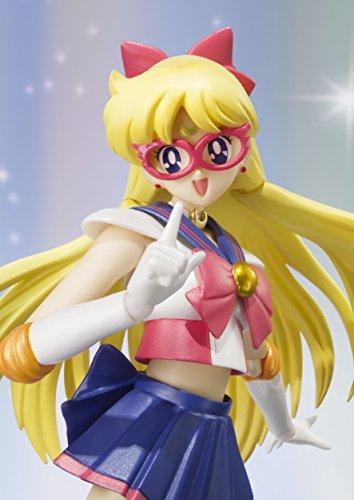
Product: TAMASHII NATIONS Bandai S.H. Figuarts Sailor V Moon Action Figure
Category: Toys & Games | Toy Figures & Playsets | Action Figures
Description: Interchangeable head and hand parts.
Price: $36.48
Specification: ProductDimensions:3x2x5.5inches|ItemWeight:4ounces|ShippingWeight:9ounces(Viewshippingratesandpolicies)|DomesticShipping:ItemcanbeshippedwithinU.S.|InternationalShipping:ThisitemcanbeshippedtoselectcountriesoutsideoftheU.S.LearnMore|ASIN:B00Y2IRRCK|Itemmodelnumber:BAN01255|Manufacturerrecommendedage:15-16years